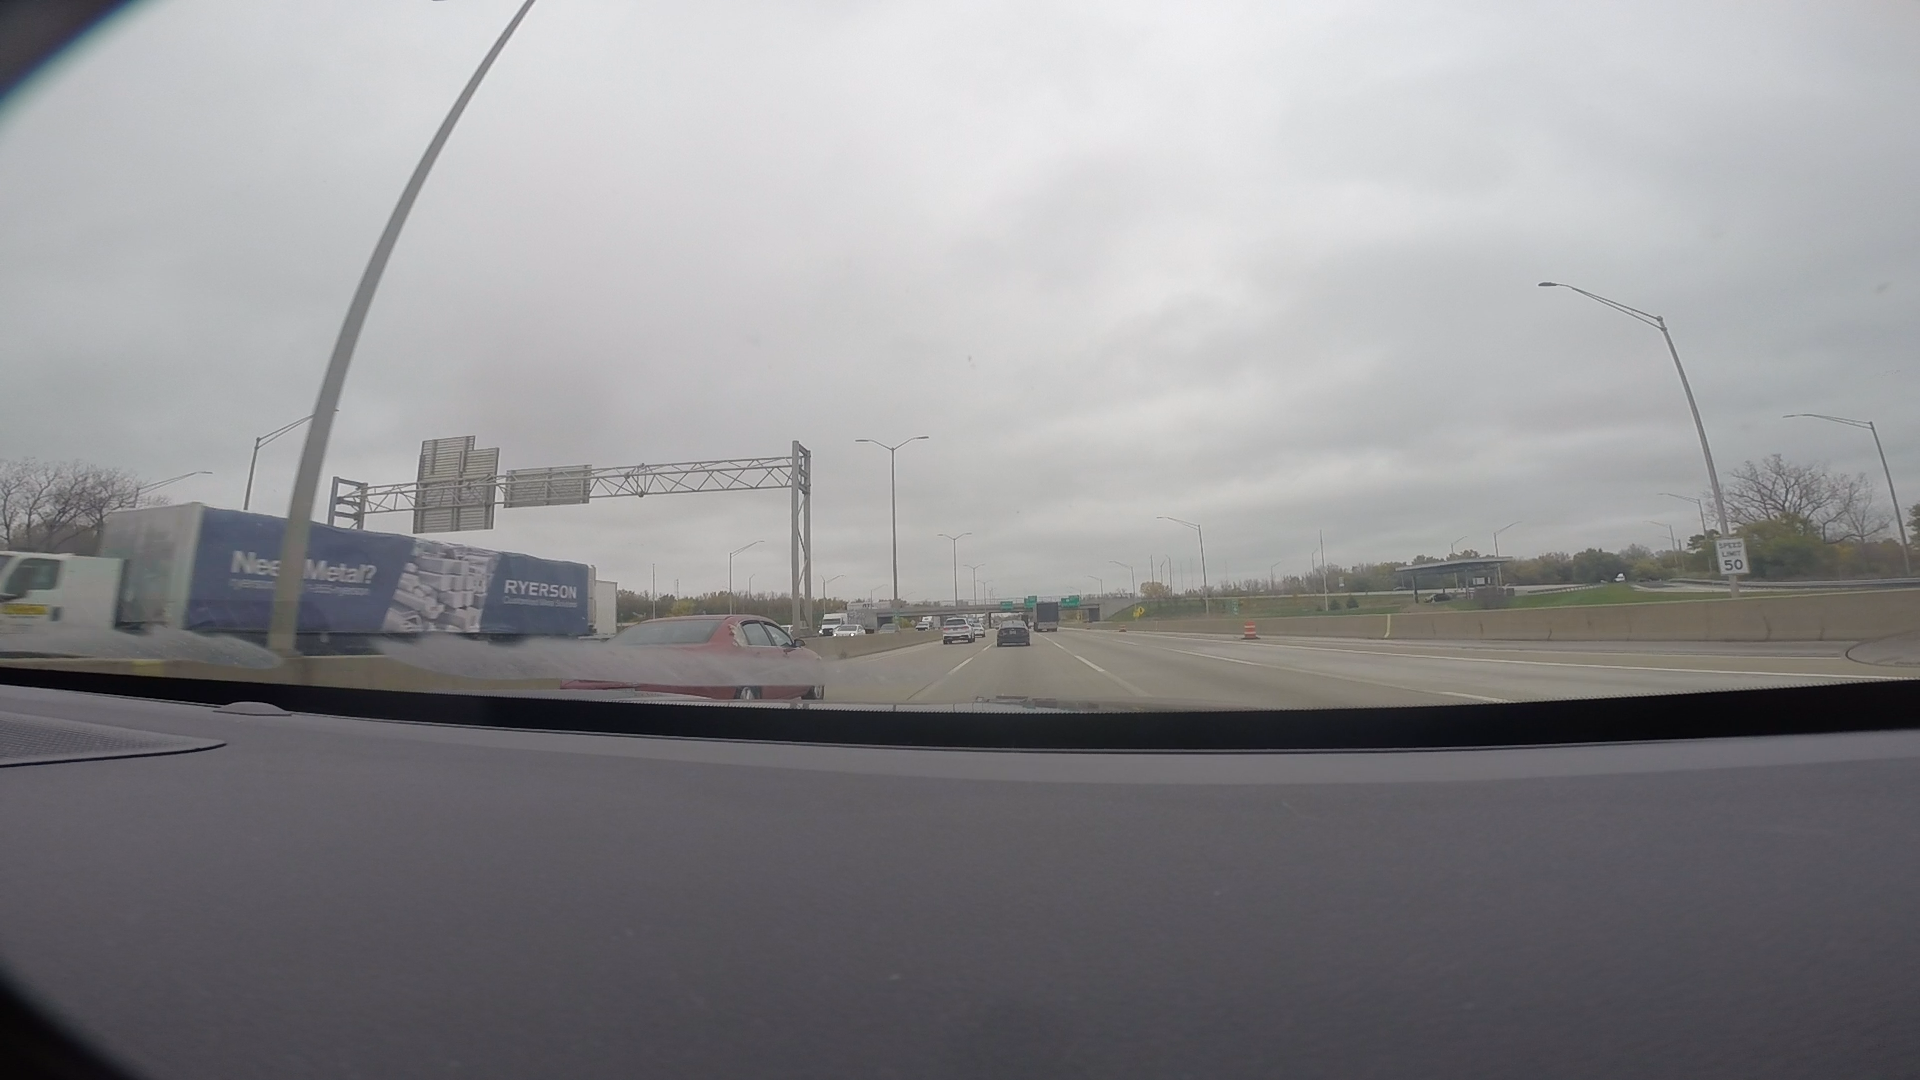
Speed limit sign label: mph50